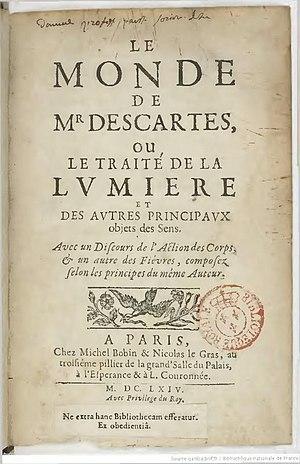
Le traité du monde et de la lumière est un traité écrit par Descartes en 1632 et 1633. C'est l'une des dernières œuvres qu'écrivit Descartes dans le domaine scientifique. Descartes publia ultérieurement La Dioptrique, Les Météores, et la Géométrie, dont le Discours de la méthode constitue la préface, qui est le premier ouvrage philosophique de Descartes.